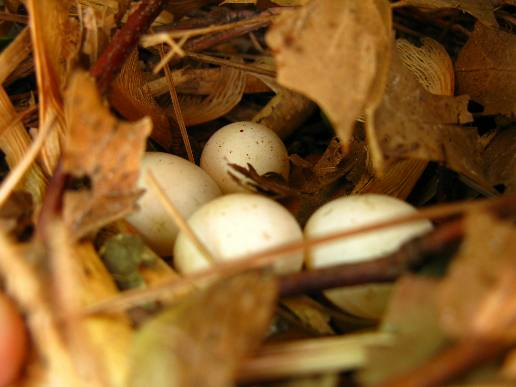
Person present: No